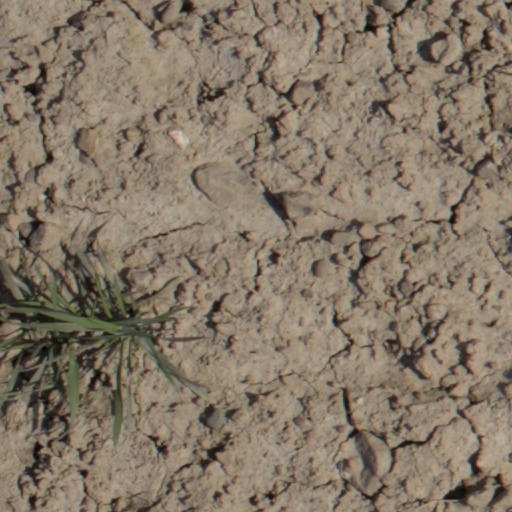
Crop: wheat